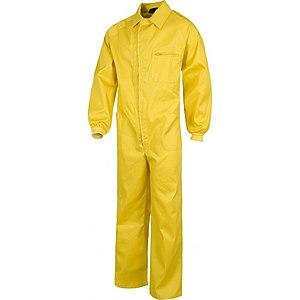
Une combinaison de travail jaune.
Bottle Rocket, film américain sorti en 1996, est le premier long-métrage réalisé par Wes Anderson. Il est basé sur le court-métrage du même nom réalisé par Anderson trois ans plus tôt. Le film est une comédie policière racontant les aventures de trois jeunes Texans désœuvrés qui veulent devenir de vrais criminels mais qui sont trop idiots et maladroits pour réussir. Après un premier braquage minable, le trio s'associe avec Monsieur Henry qui leur propose de cambrioler un entrepôt mais l'opération ne va pas se dérouler comme prévu.